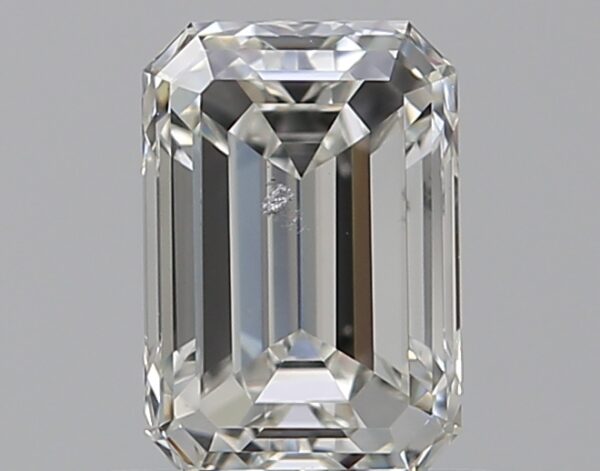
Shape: emerald
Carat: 0.7
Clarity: SI2
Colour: G
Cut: EX
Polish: EX
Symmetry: VG
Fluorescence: N
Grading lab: GIA
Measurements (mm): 6.12 x 4.15 x 2.83